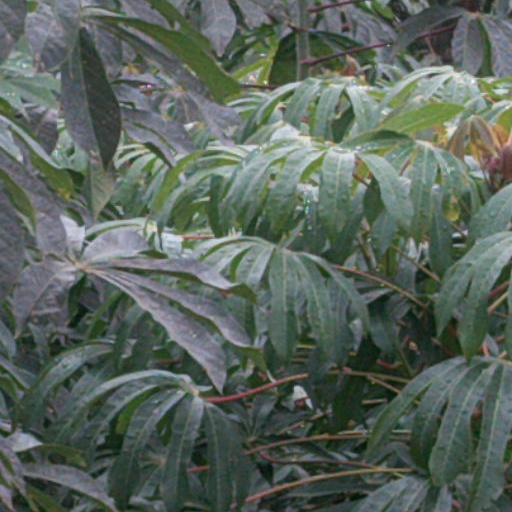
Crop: cassava